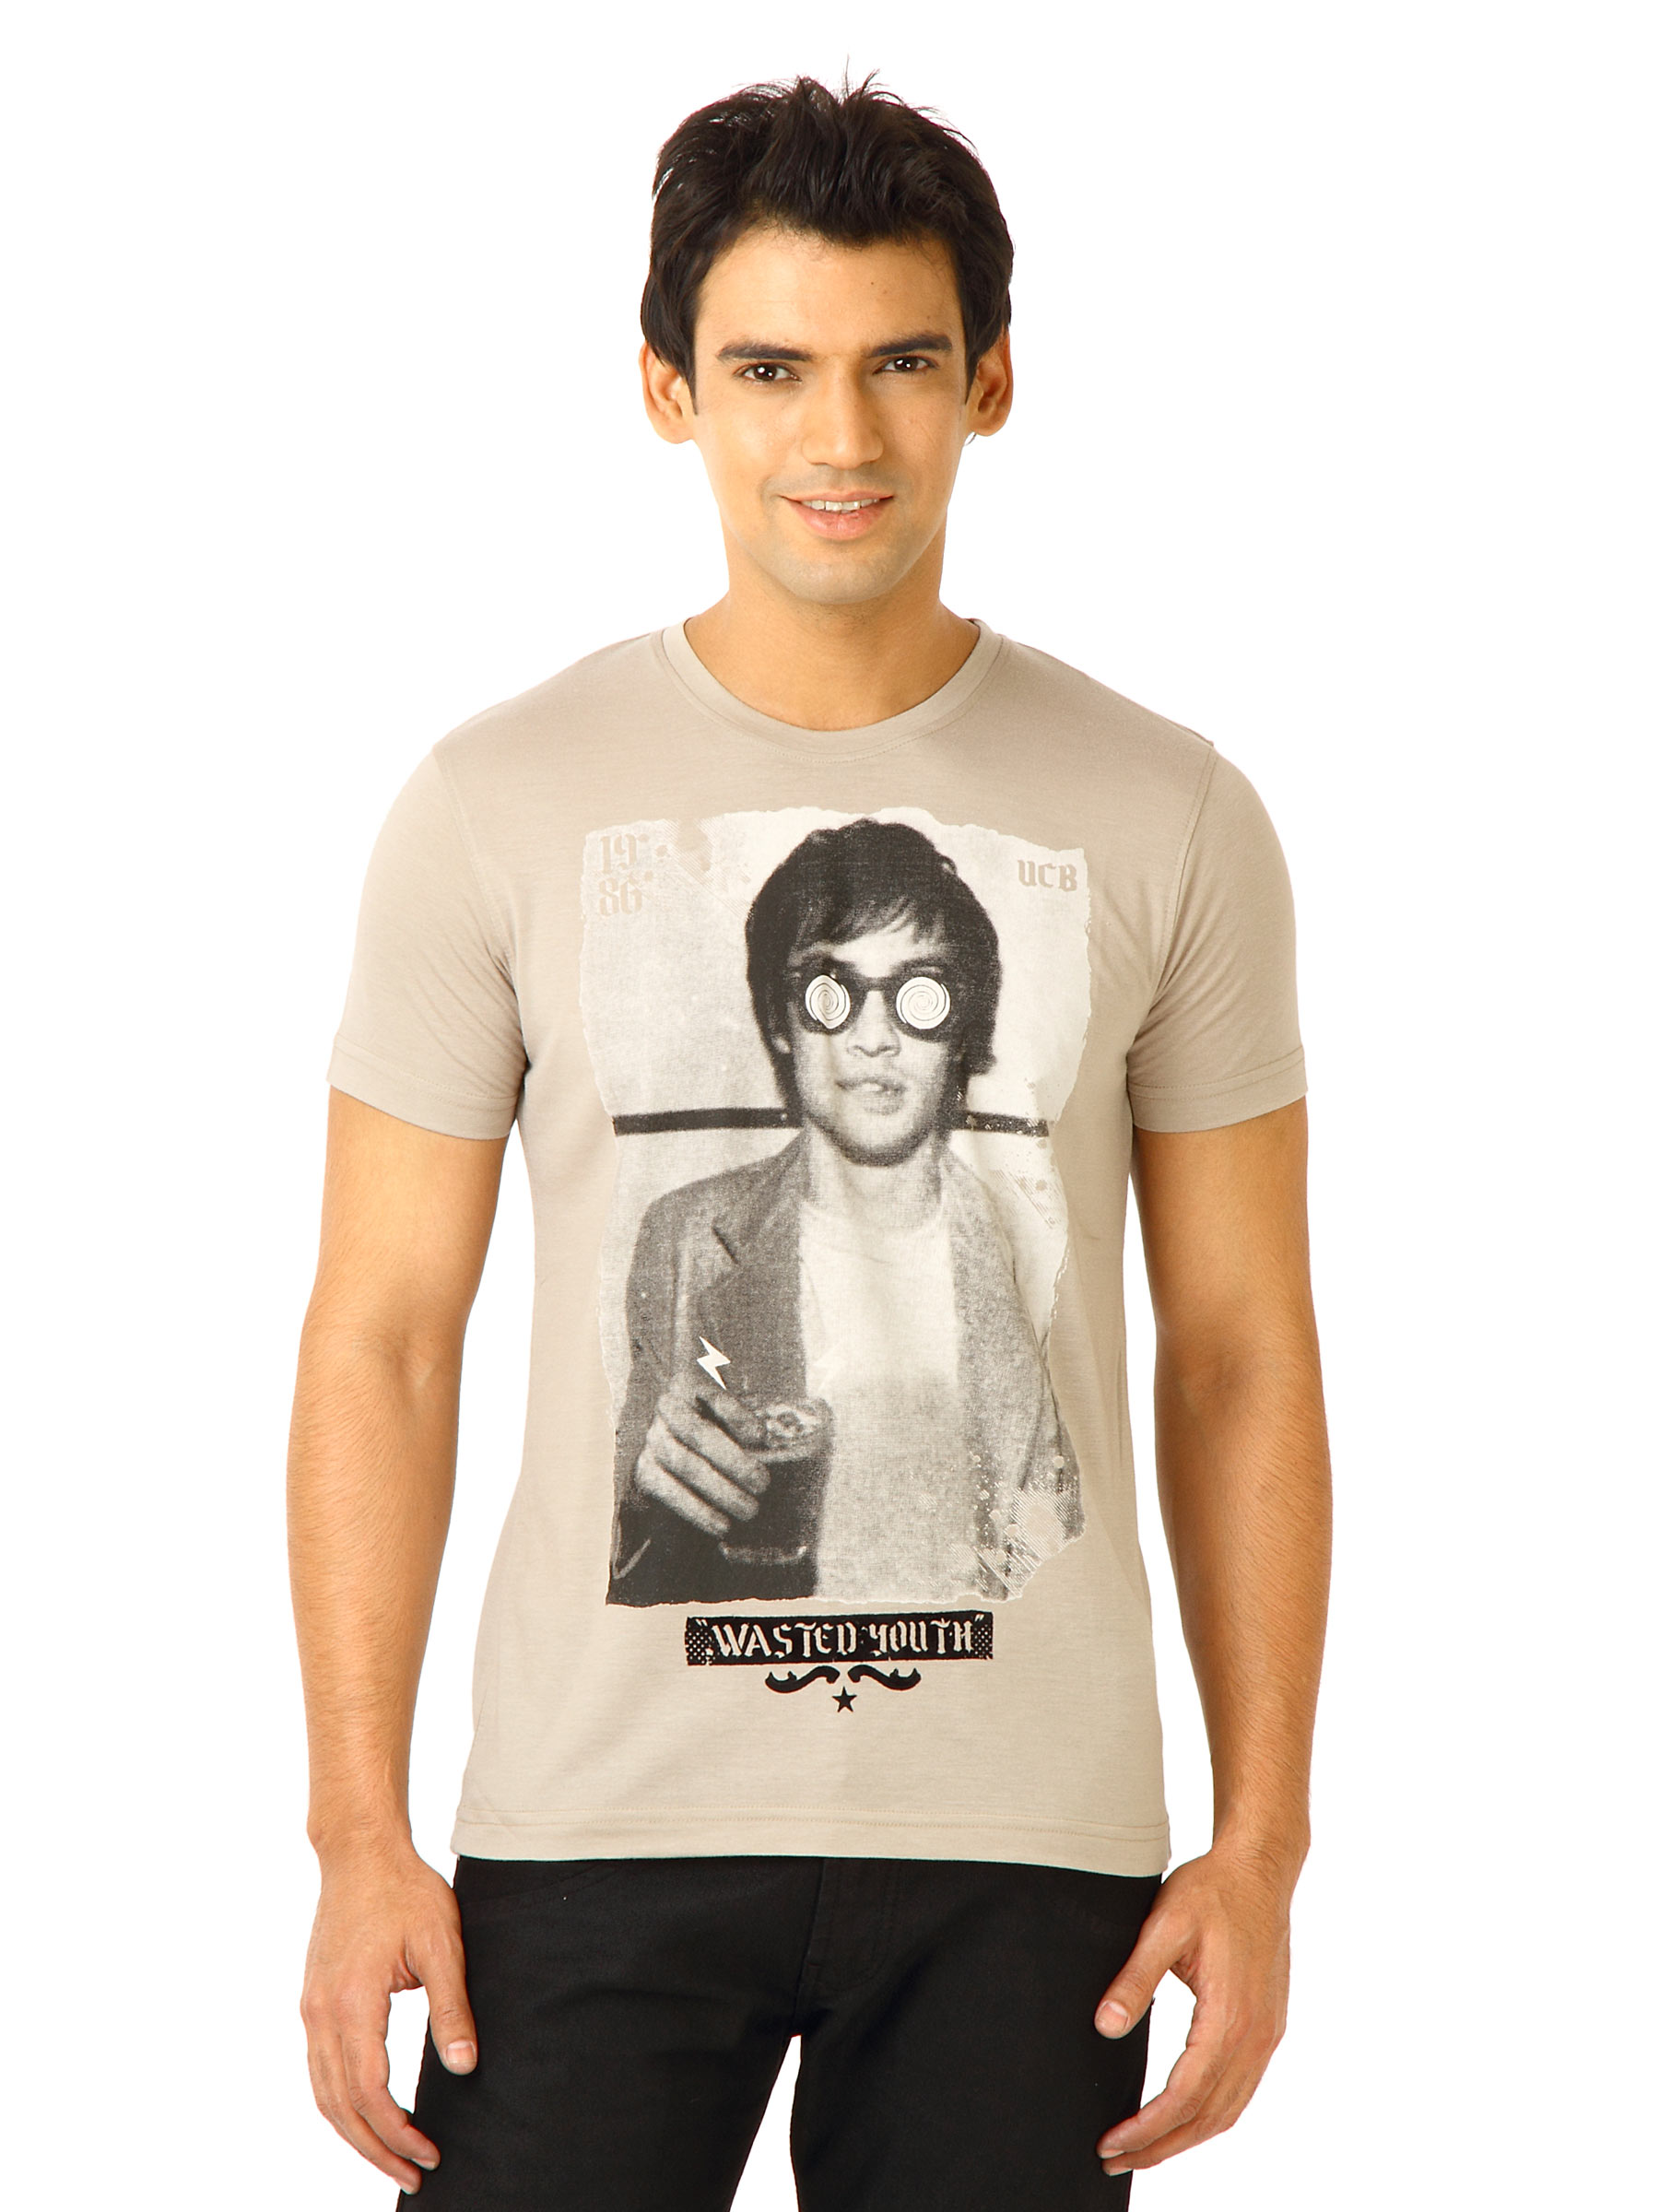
United Colors of Benetton Men Printed Beige Tshirts
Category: Apparel / Topwear / Tshirts
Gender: Men
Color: Beige
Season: Fall 2011
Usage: Casual